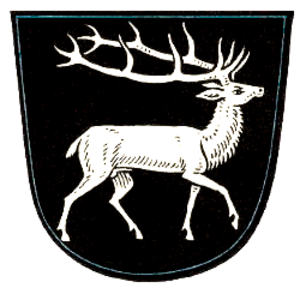
Hirschberg est une municipalité du Verbandsgemeinde Diez, dans l'arrondissement de Rhin-Lahn, en Rhénanie-Palatinat, dans l'ouest de l'Allemagne.